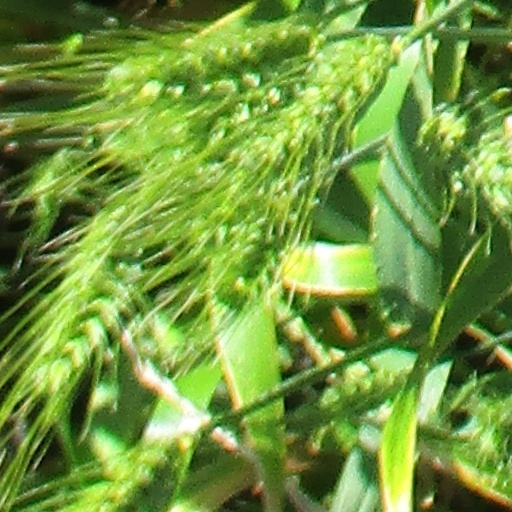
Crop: wheat